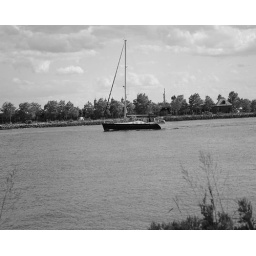
boating in black and white